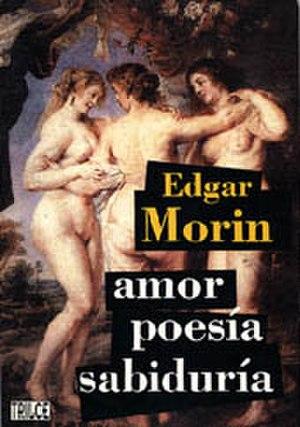
Edgar Nahoum, dit Edgar Morin, né le 8 juillet 1921 à Paris, est un sociologue, médiologue et philosophe français.